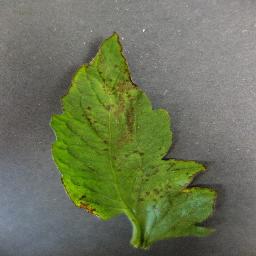
Label: Tomato___Bacterial_spot